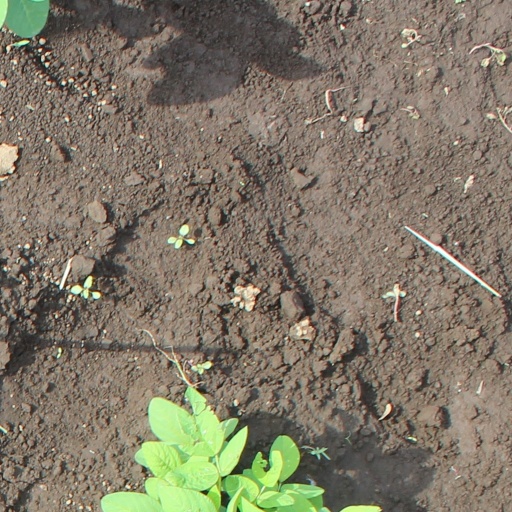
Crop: soybean